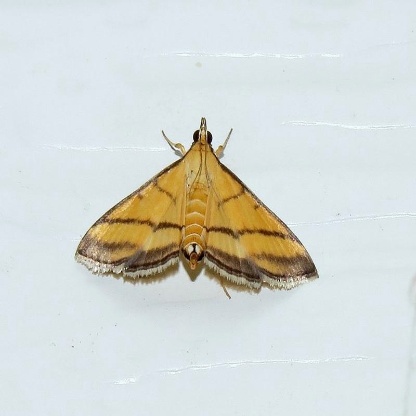
Nhãn: Sâu cuốn lá nhỏ ( Rice leaf folder)